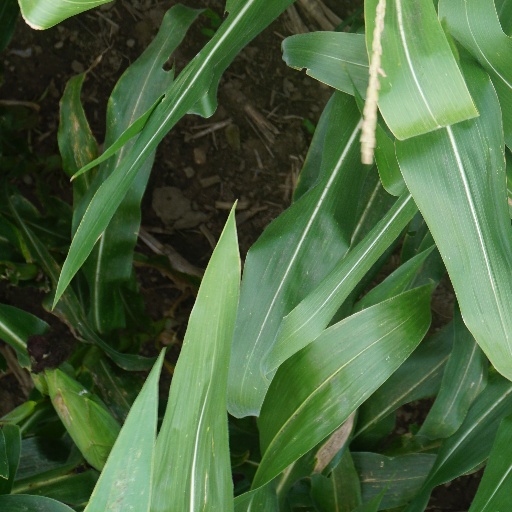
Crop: maize; corn